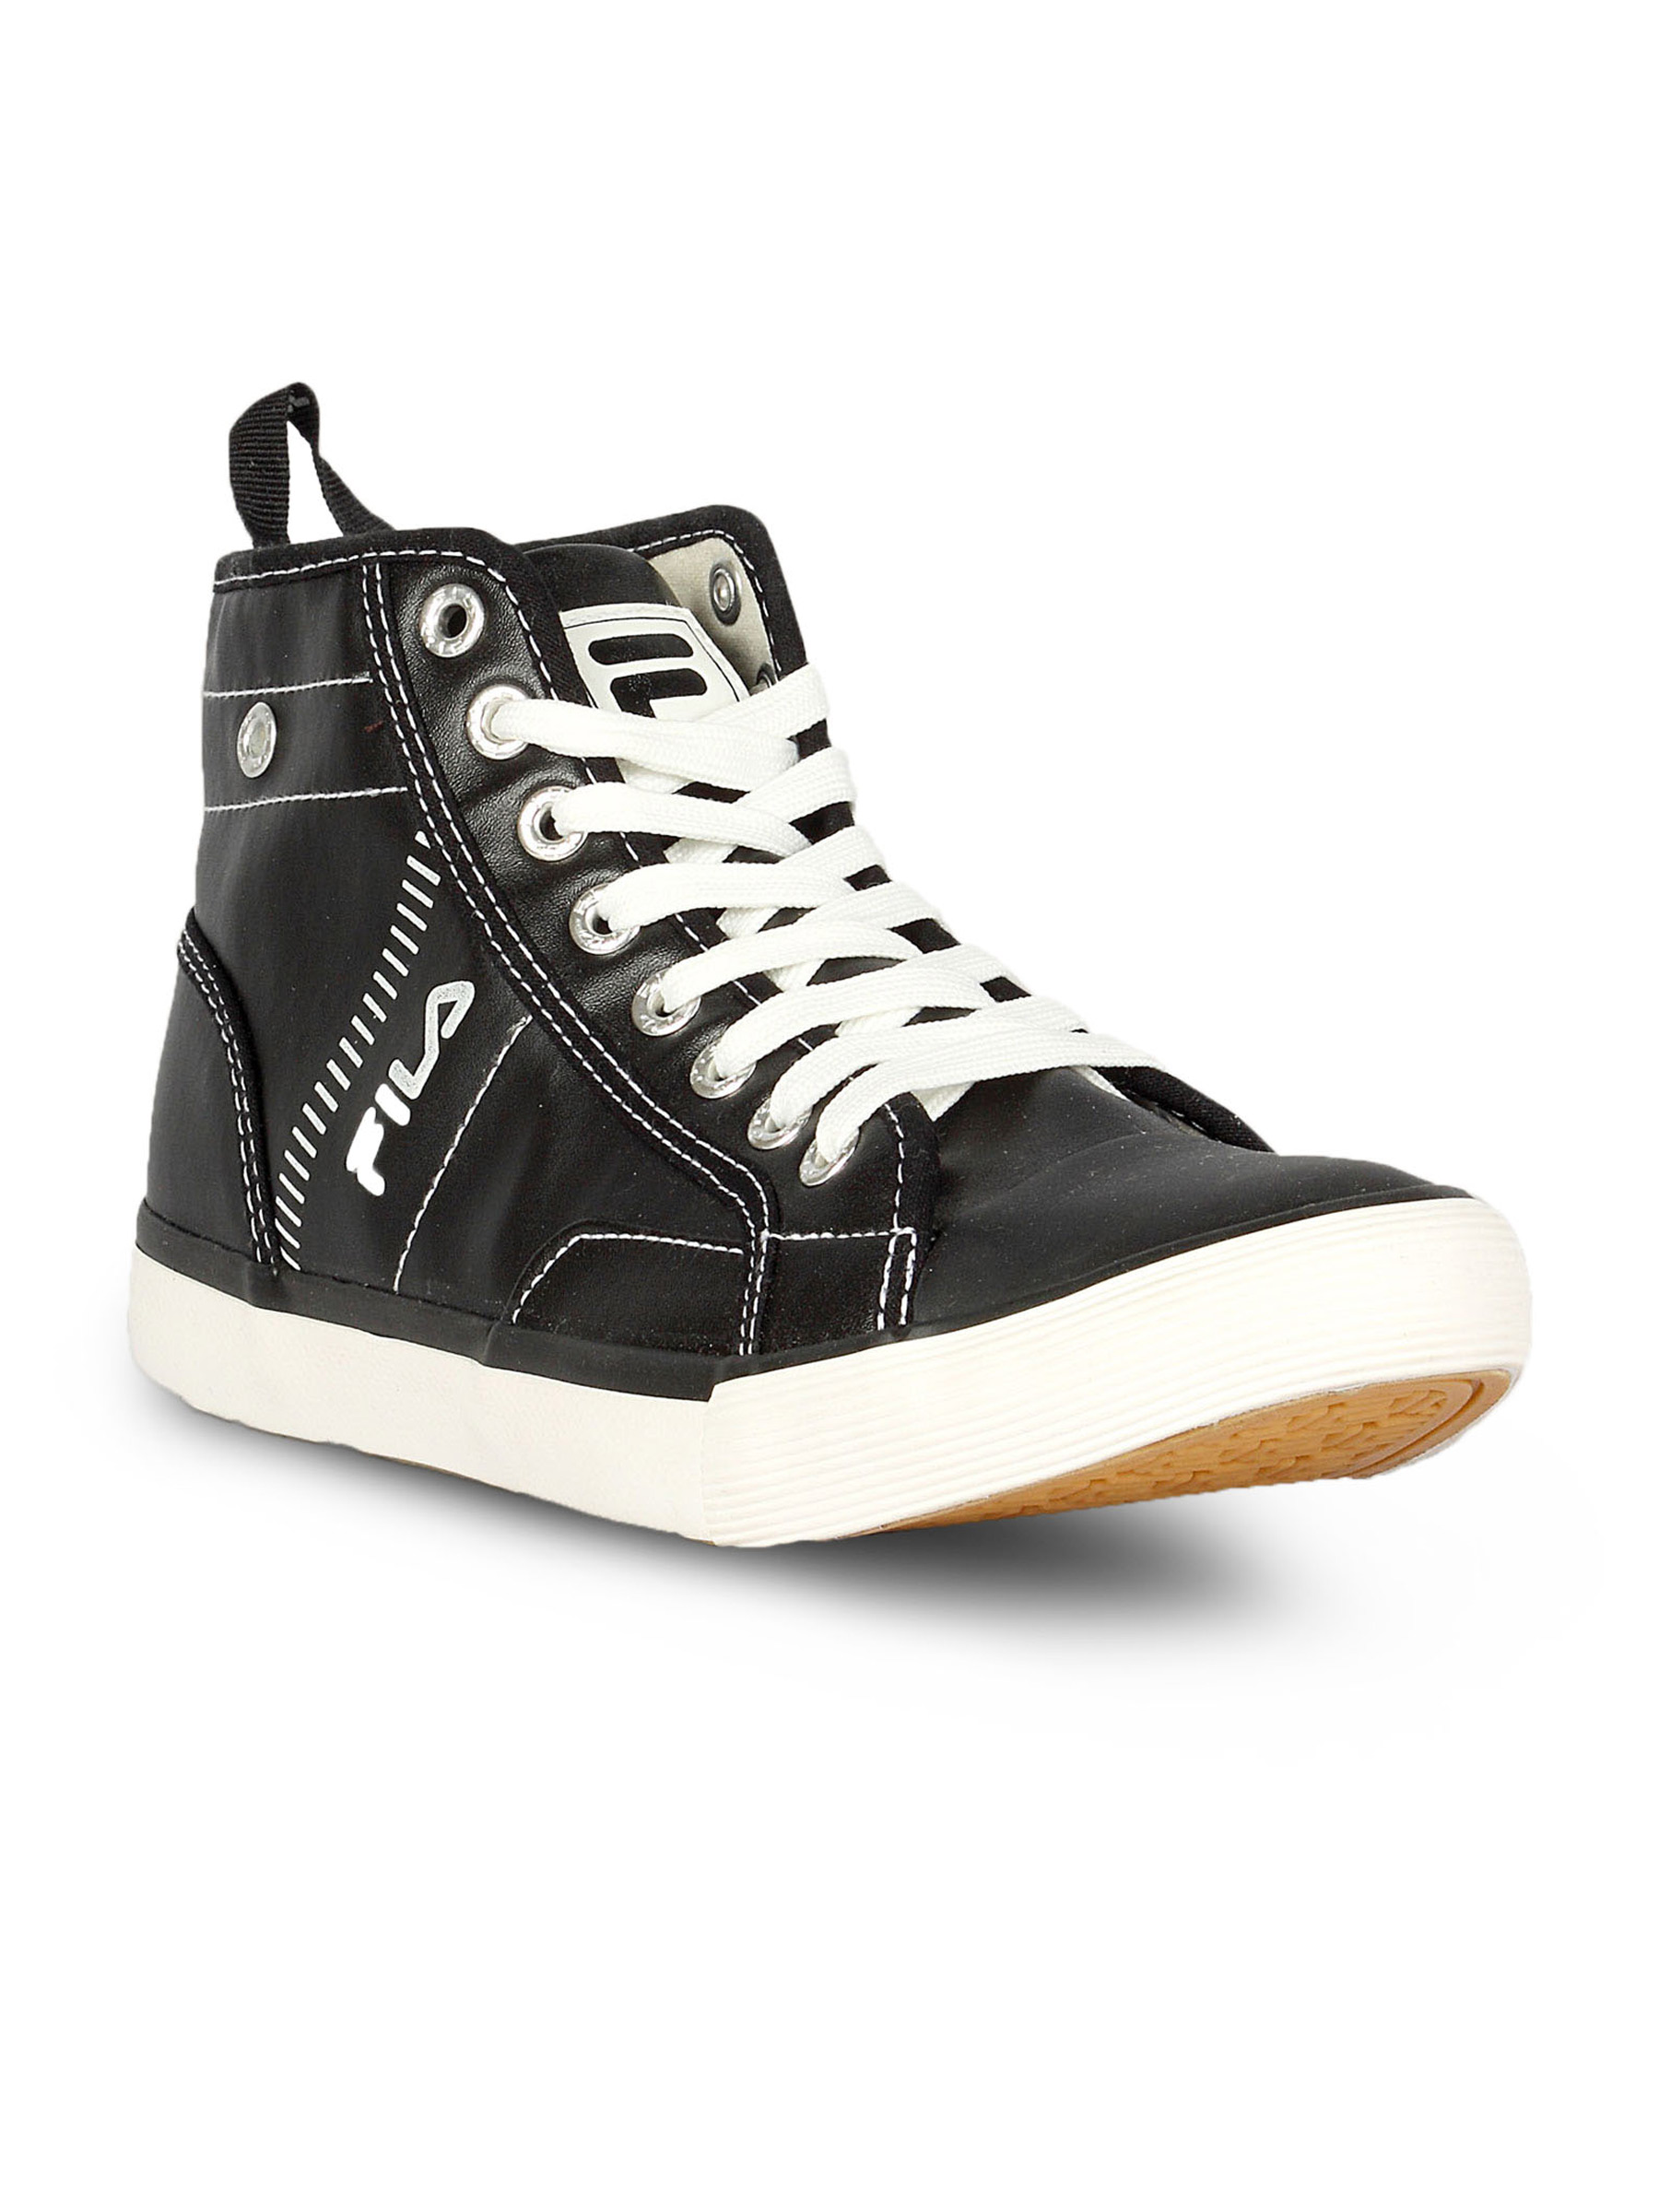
Fila Men's Universe HI Black Shoe
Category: Footwear / Shoes / Casual Shoes
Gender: Men
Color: Black
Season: Summer 2011
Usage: Casual